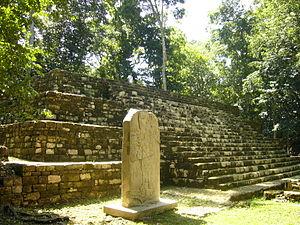
Aguateca est un site archéologique maya, situé dans le département du Petén au Guatemala, sur les rives du lac Petexbatún. Il fut découvert par des chicleros en 1957.
Cette liste des sites mayas est une liste alphabétique répertoriant un nombre significatif de sites archéologiques associés à la civilisation maya de la Mésoamérique.